Avraham Moshe of Peshischa

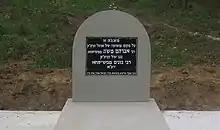
Grave of R. Avraham Moshe Bonhardt in Biała Rawska

Avraham Moshe Bonhardt of Peshischa (Yiddish: אברהם משה בונהרט פון פשיסכע; – December 27, 1829) also known as the Illui Hakudosh was the contested third Grand Rabbi of Peshischa, succeeding his father R. Simcha Bunim Bonhardt of Peshischa, after his father's death in 1827. He led the less radical sect of Peshischa for two years, until his death in 1829, after which his followers adopted R. Israel Yitzhak Kalish of Vurka as his successor.